Lake Constance

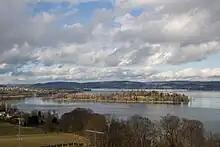
The island of Mainau

By far the largest is the island of Reichenau in the Untersee, which belongs to the municipality of Reichenau. The former abbey of Reichenau is a UNESCO World Heritage Site due to its three early and highly medieval churches. The island is also known for its intensive cultivation of fruit and vegetables.